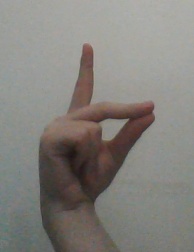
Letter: ta